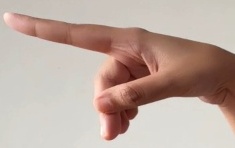
ASL sign: P